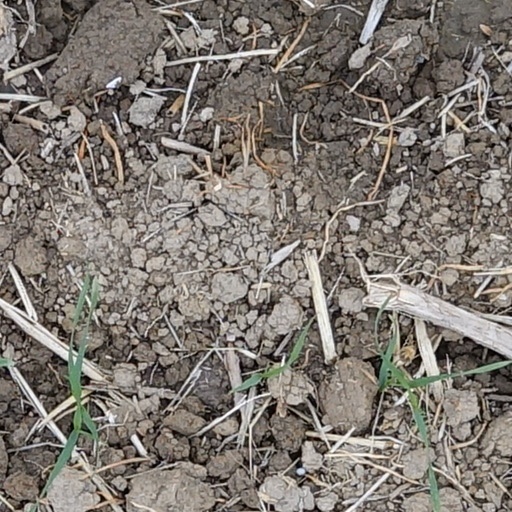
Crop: wheat